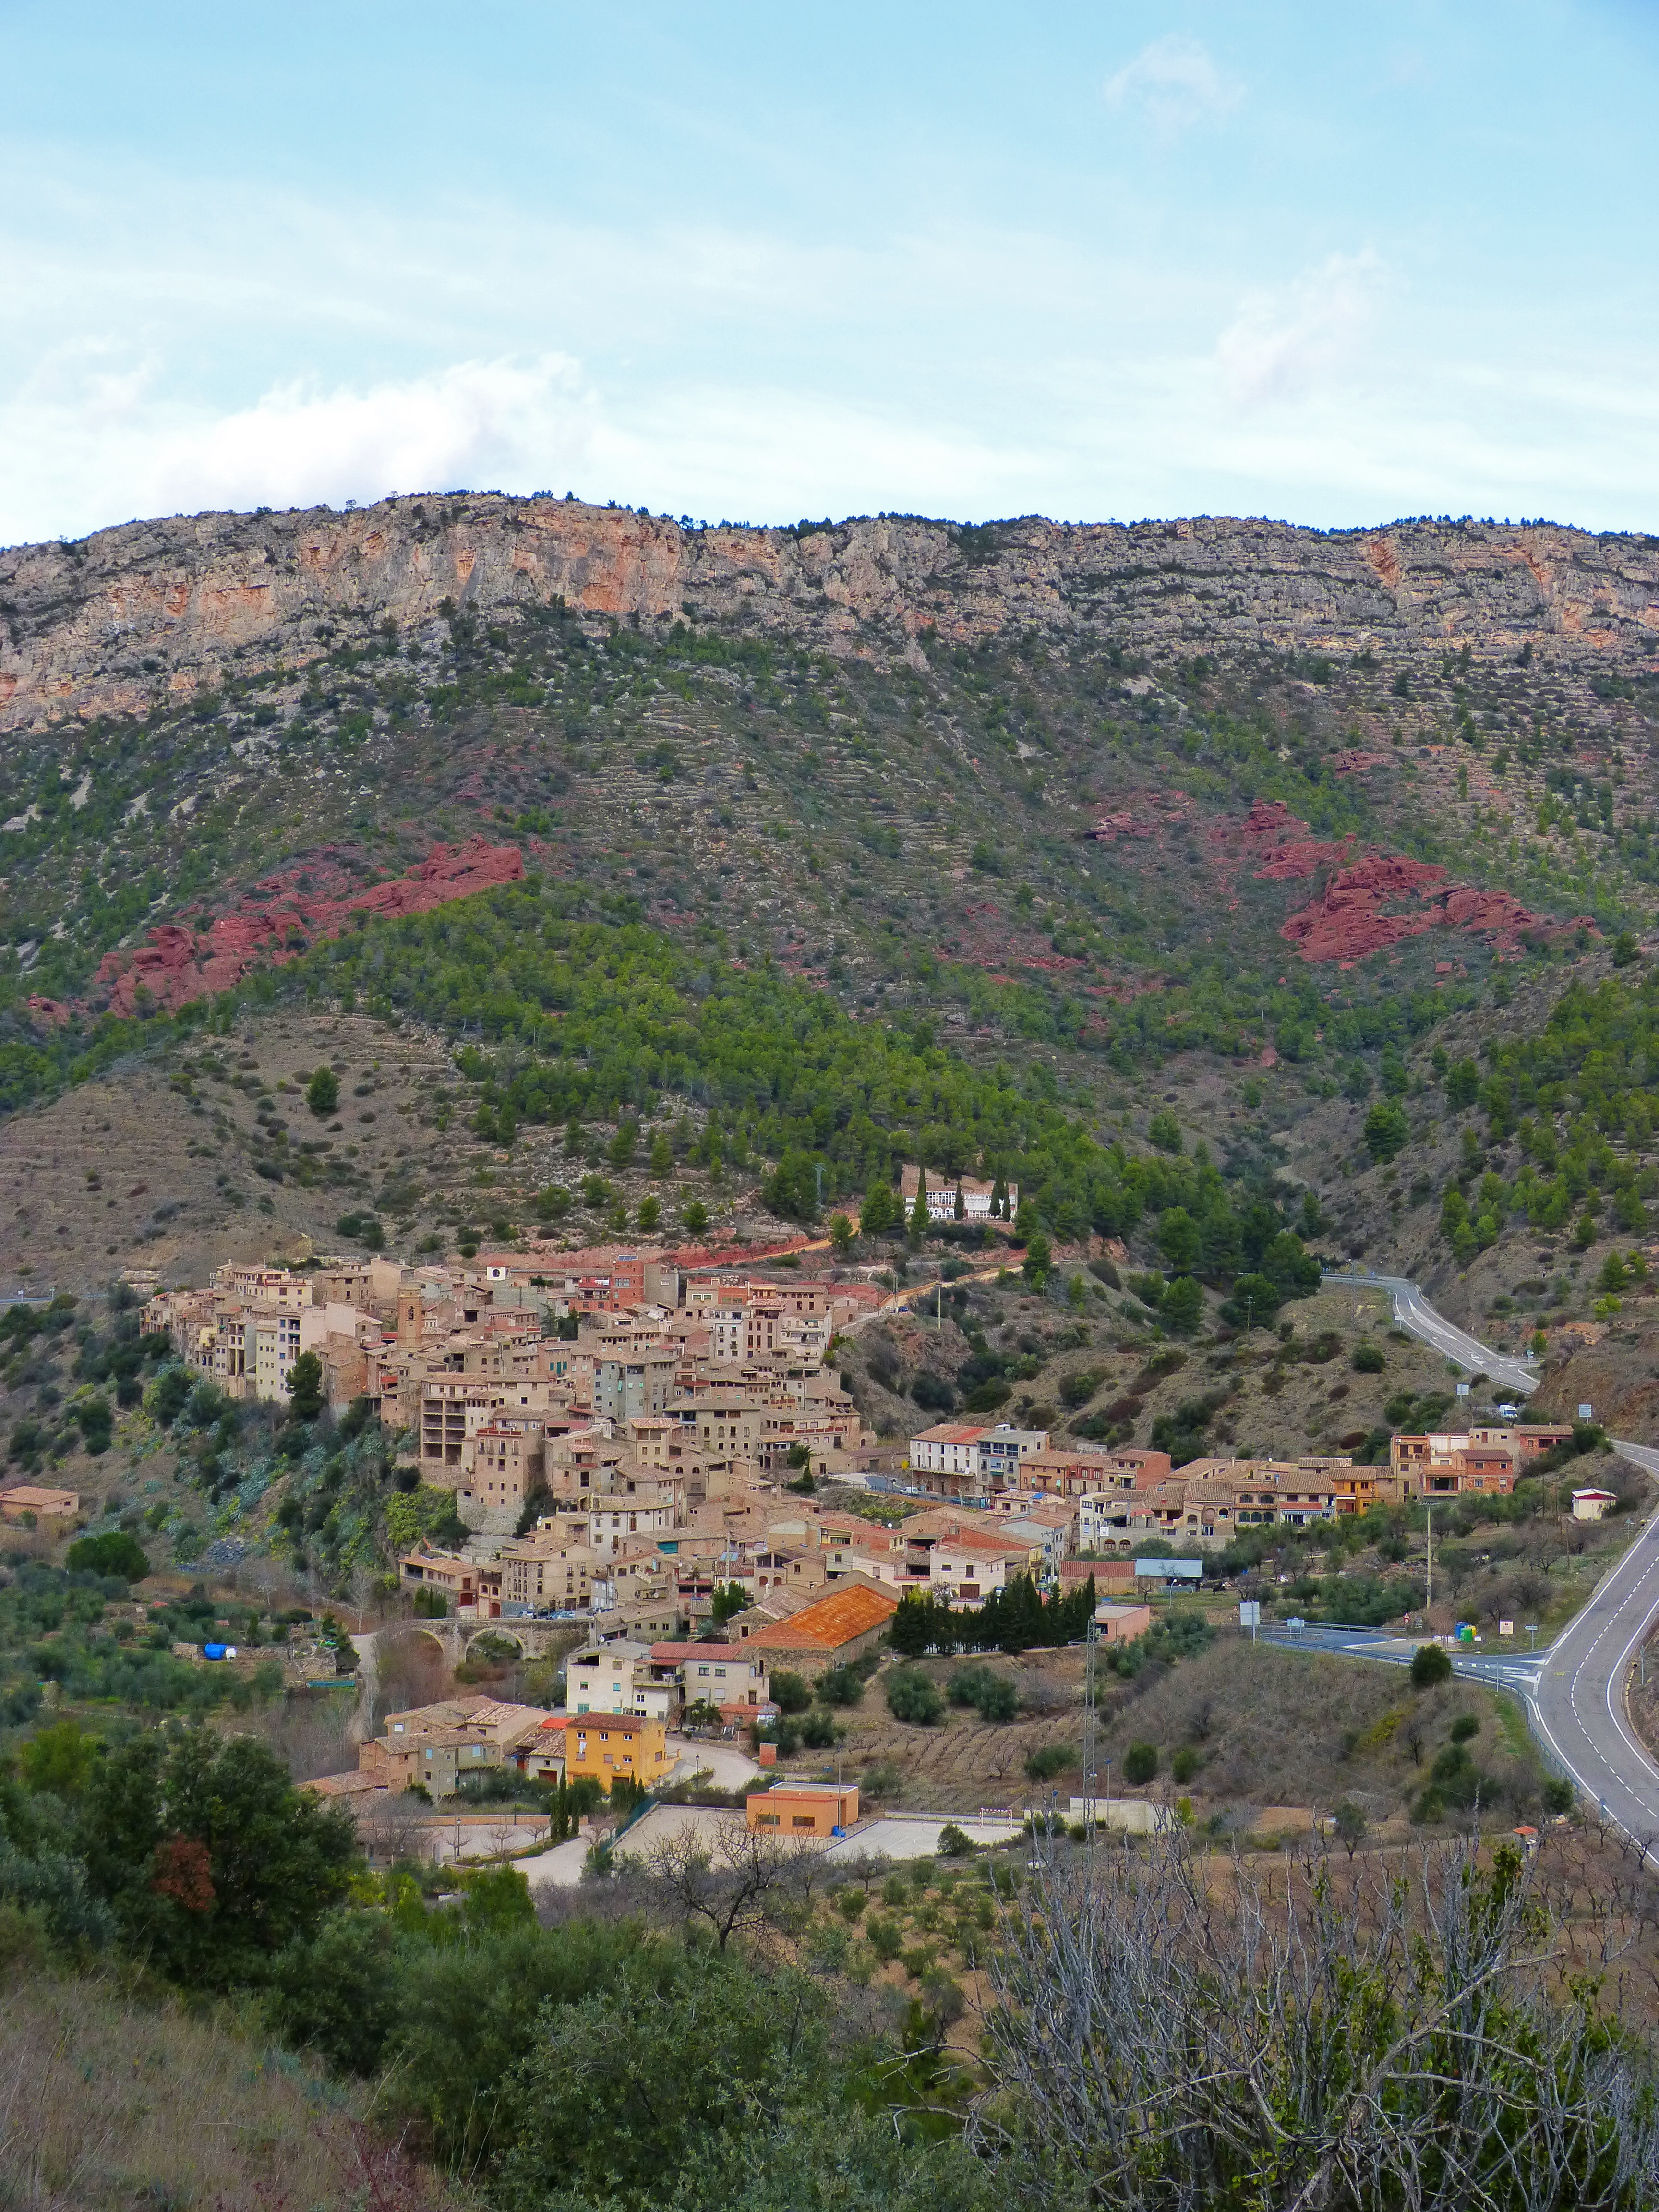
landscape, mountain, people, hill, town, valley, village, cliff, terrain, geology, plateau, rural area, montsant, priorat, aerial photography, vilella baixa, geographical feature, mountainous landforms